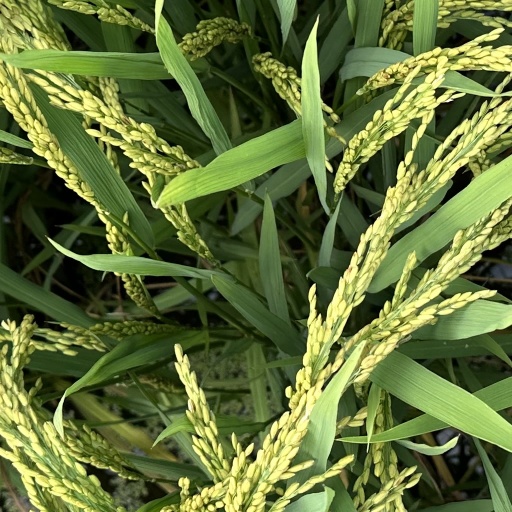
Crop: rice